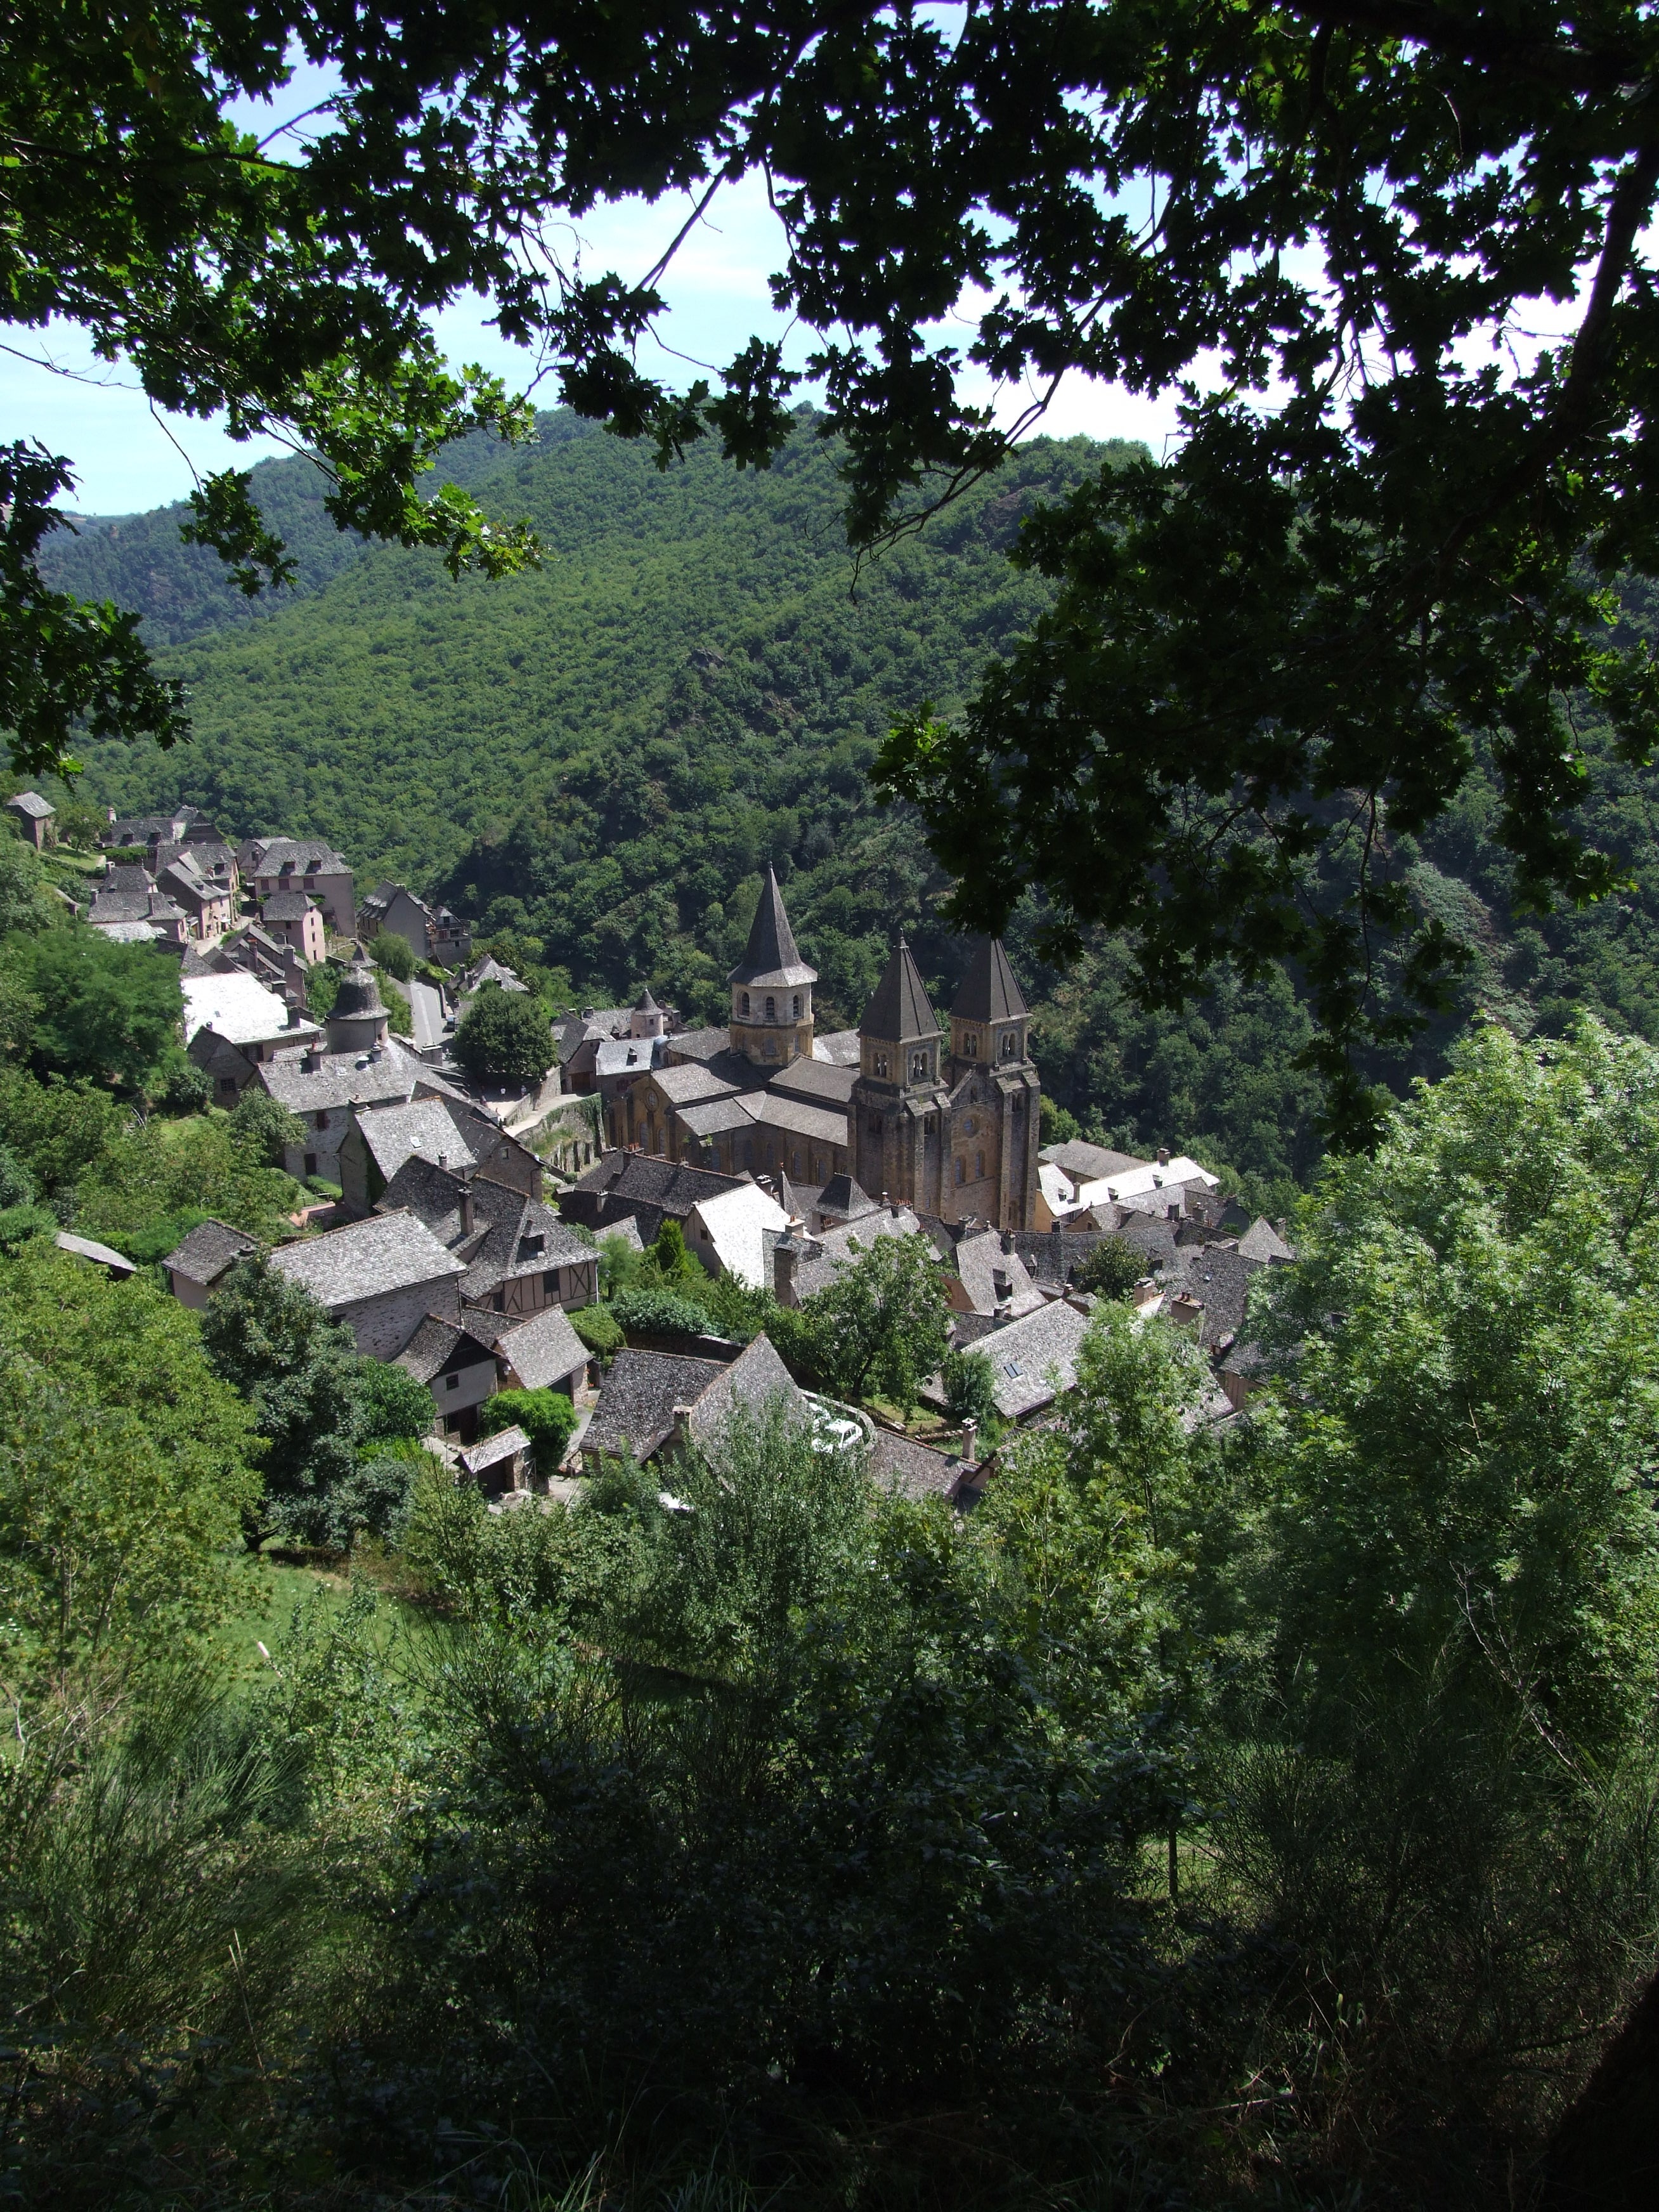
tree, flower, jungle, botany, church, garden, flora, abbey, woodland, pilgrimage, aveyron, conques